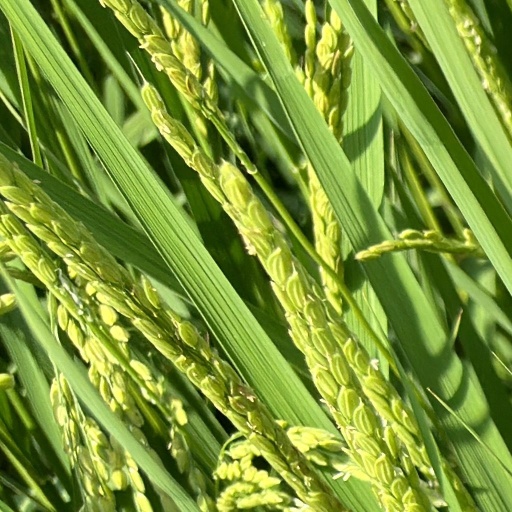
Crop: rice